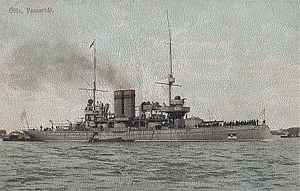
Kystpanserskib / Lande og skibe
Kystpanserskibe var krigsskibe, der var beregnet til tjeneste i kystnære farvande. Lige som de søgående panserskibe var de beskyttet af panser, men de adskilte sig ved at have lavere rækkevidde og fart. Denne prioritering betød, at man med et lille deplacement kunne få skibe med stor slagkraft og god beskyttelse. De var typisk mindre end de søgående panserskibe og havde deplacementer fra 1.000 til 8.000 tons.